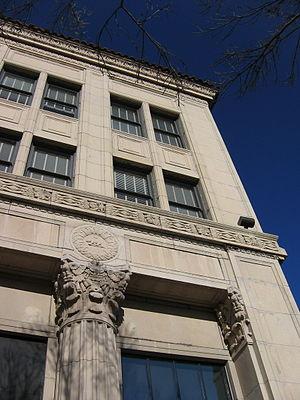
Ceci est la liste des lieux historiques inscrits sur le registre national dans le comté de Merced en Californie.